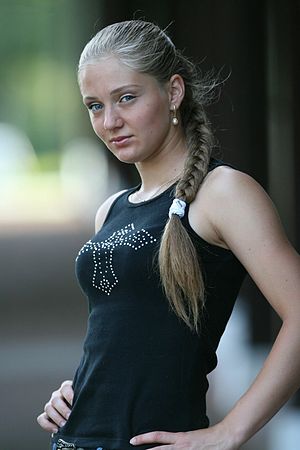
Anna Tjakvetadze
Anna Djambulilovna Tjakvetadze er en kvindelig russisk professionel tennisspiller med georgiske aner.